Rhodope Mountains

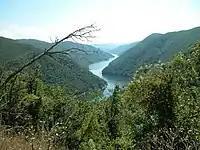
The river Mesta crossing the mountains

The mountains have abundant water reserves, with a dense network of mountain springs and rivers. Nearly 80% of the mountain's territory falls within the drainage of the river Maritsa. The natural lakes are few, the most renown of these being the Smolyan lakes situated at several kilometers from the town of the same name. Some of the largest dams in the country are located in the Rhodopes including the Dospat Dam, Batak Dam, Golyam Beglik, Kardzhali Dam, Studen Kladenets, Vacha Dam, Shiroka Polyana and many others, while in Greece there are the dams of Thisavros and Platanovrysi. They are used mainly for hydro-electric power generation and for irrigation. There are many mineral water springs, the most famous being in Velingrad, Narechen, Devin, Beden, Mihalkovo and others. In Greece there are mineral water springs in Thermes, 40 km. north of (Xanthi) and in Thermia, 60 km. north of Drama, at 620 m.